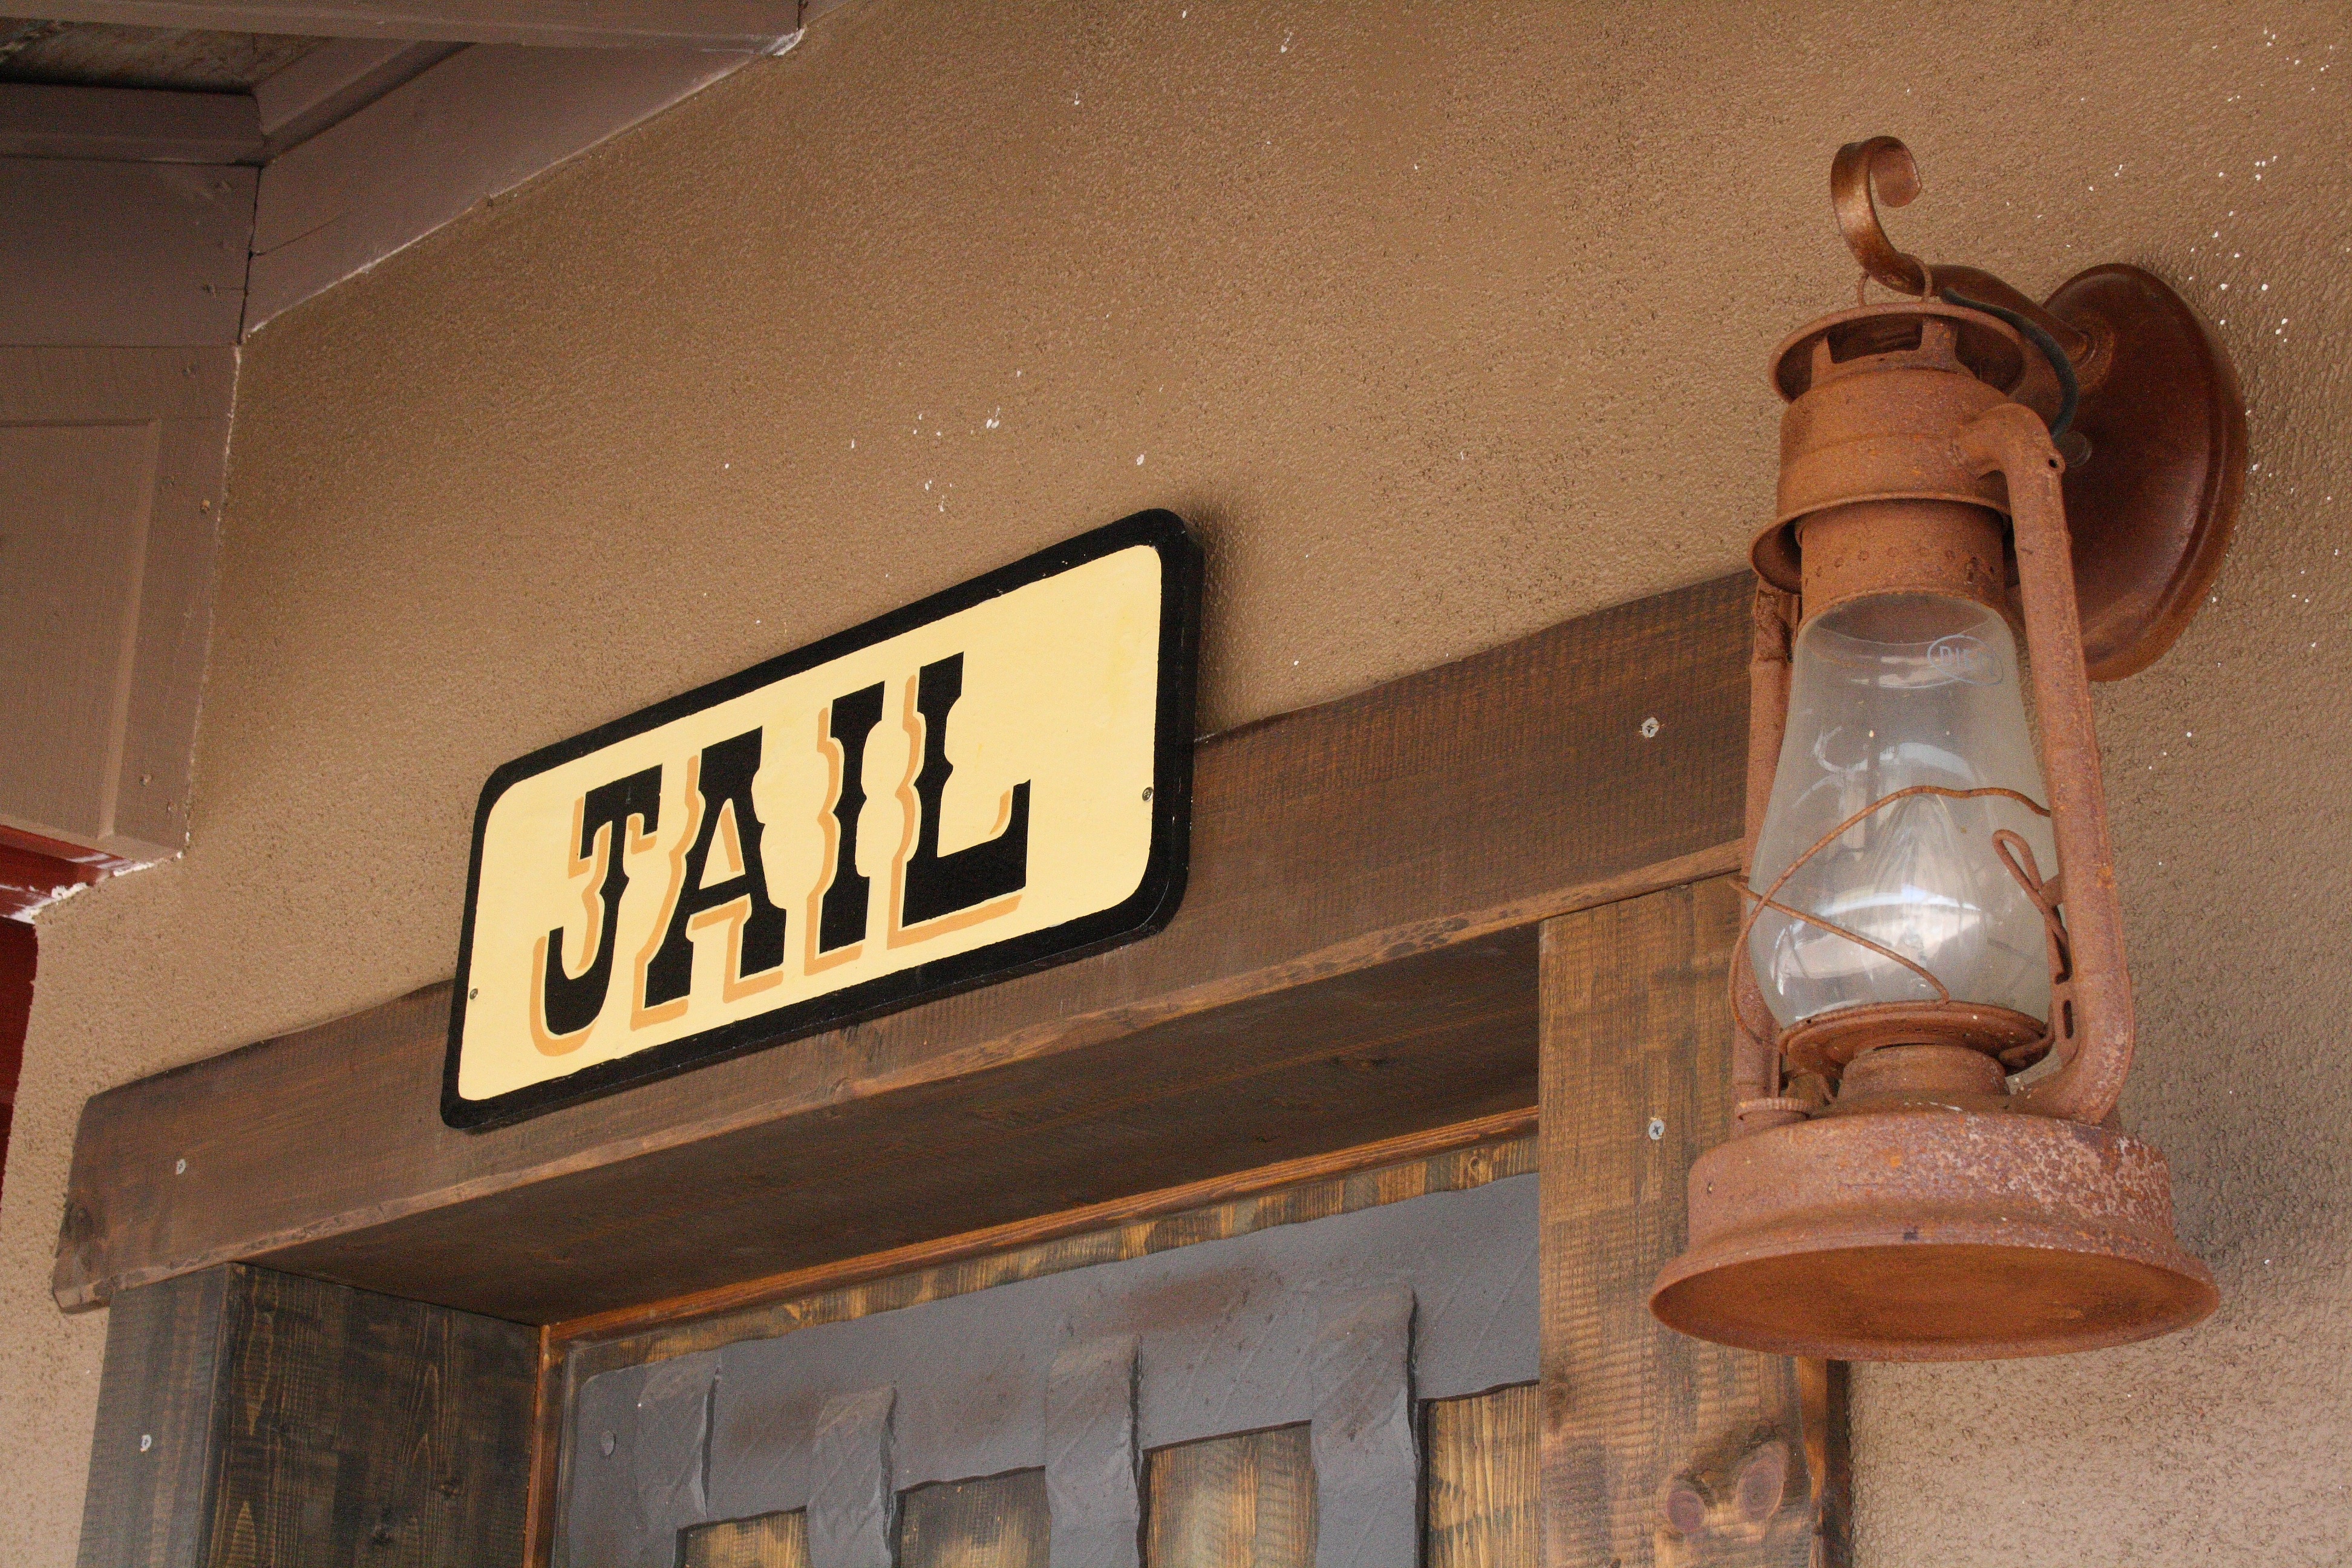
wood, restaurant, tombstone, interior design, arizona, jail, shape, apache spirit ranch